Immune system

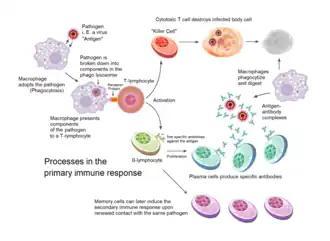
Overview of the processes involved in the primary immune response

The adaptive immune system evolved in early vertebrates and allows for a stronger immune response as well as immunological memory, where each pathogen is "remembered" by a signature antigen. The adaptive immune response is antigen-specific and requires the recognition of specific "non-self" antigens during a process called antigen presentation. Antigen specificity allows for the generation of responses that are tailored to specific pathogens or pathogen-infected cells. The ability to mount these tailored responses is maintained in the body by "memory cells". Should a pathogen infect the body more than once, these specific memory cells are used to quickly eliminate it.